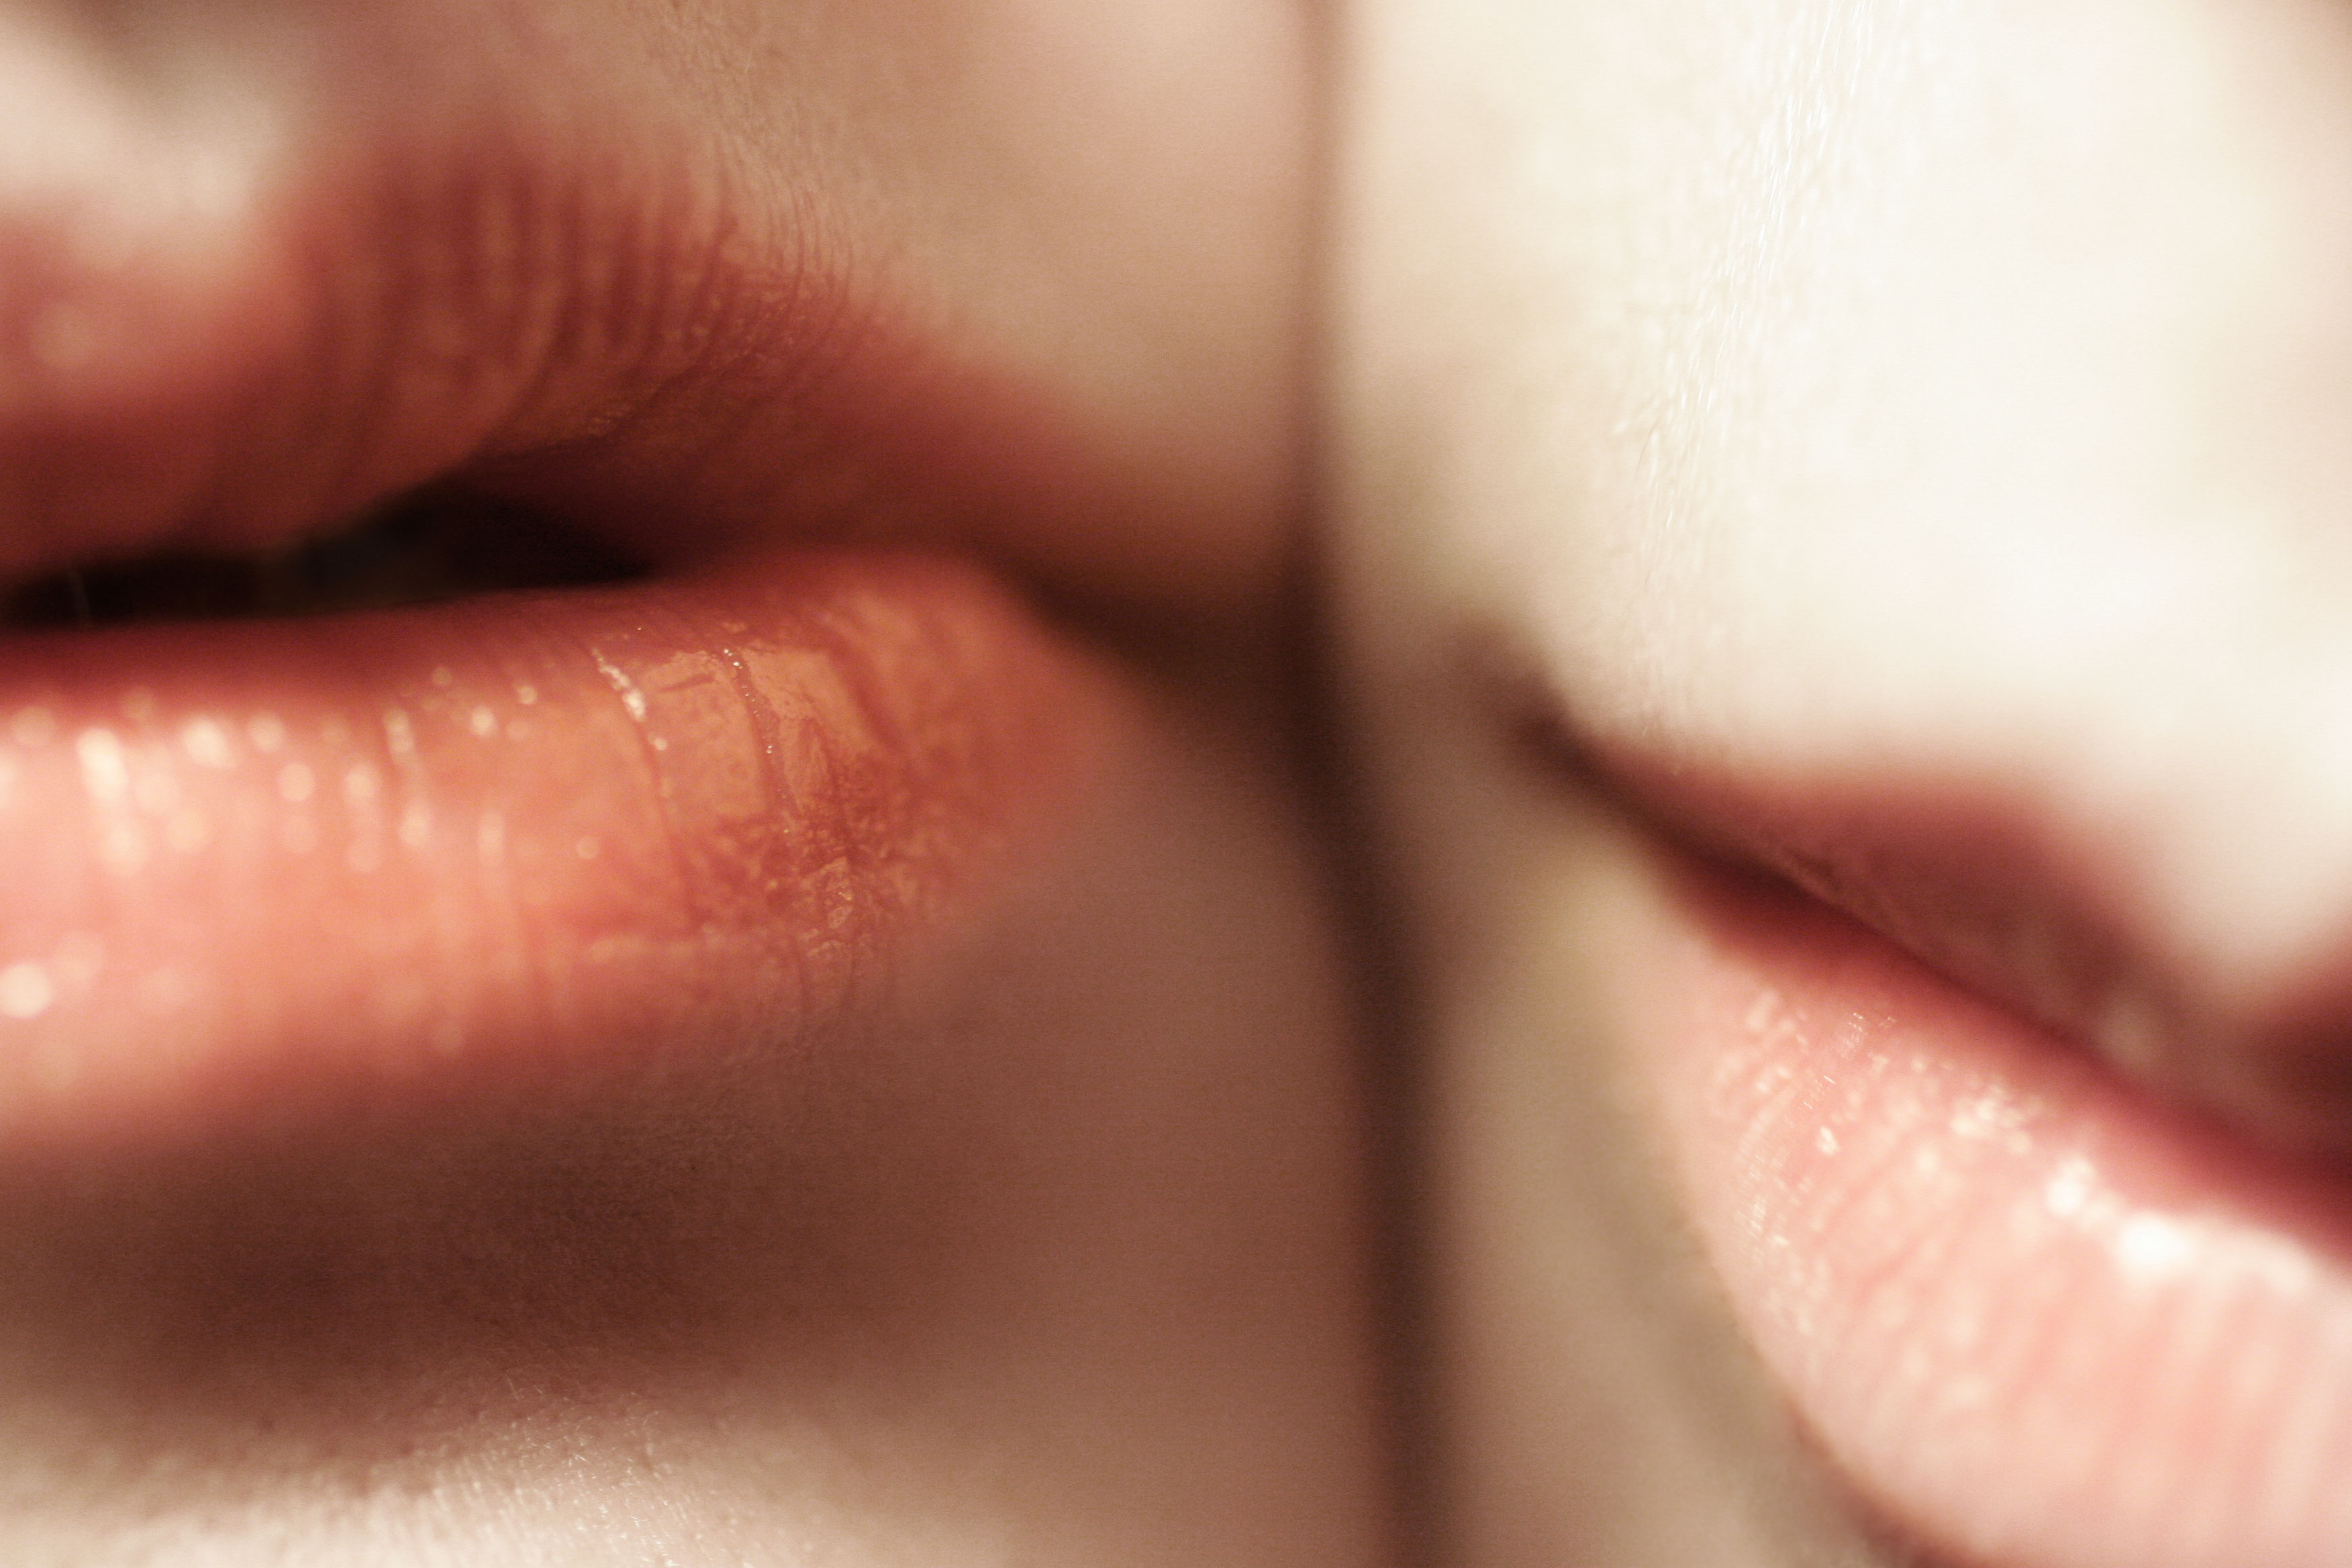
hand, photography, finger, red, couple, child, facial expression, lip, smile, eyebrow, mouth, close up, human body, face, nose, cheek, neck, infant, eye, head, intimacy, skin, lips, beauty, blond, organ, faces, trust, emotion, interaction, mouths, sense